Buchnera (plant)

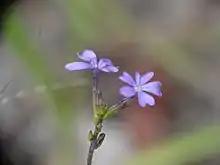
"Buchnera floridana"

Buchnera is a genus of flowering plants belonging to the family Orobanchaceae. Its native range is Northern and Tropical America, Tropical and Southern Africa, Madagascar, Arabian Peninsula Tropical Asia, Australia.